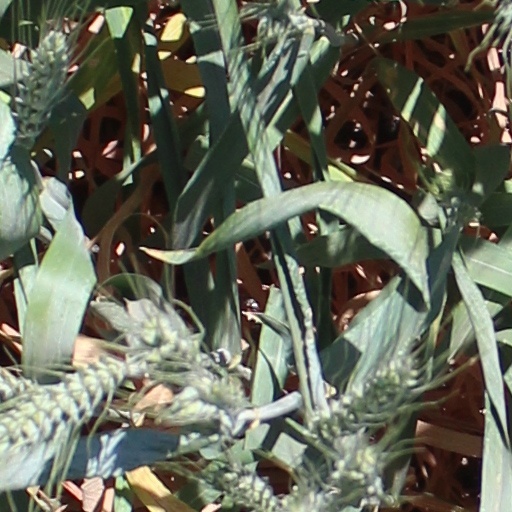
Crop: wheat